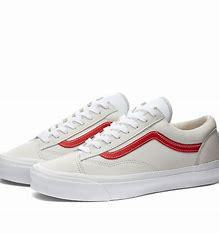
Brand: Vans
Model: Style 36